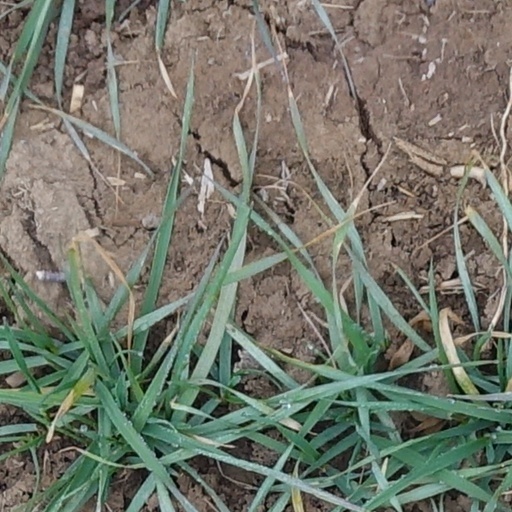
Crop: wheat